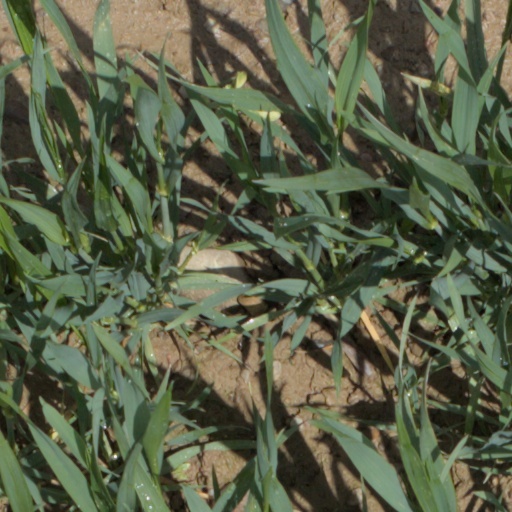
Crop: wheat